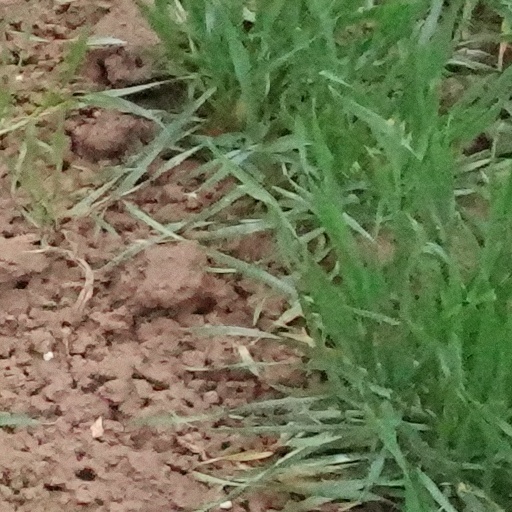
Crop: wheat